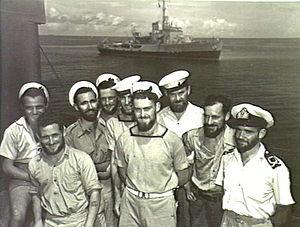
On peut faire partir l'histoire de la Marine royale australienne de l'année 1788 avec la colonisation de l'Australie par les Britanniques. De 1788 jusqu'en 1859, les navires de la marine de guerre du Royaume-Uni firent de fréquents voyages vers ces nouvelles colonies. En 1859, fut formée l'escadre Australie qui resta en Australie jusqu'en 1913. Au cours de la période qui précéda la création de la Fédération, chacune des six colonies australiennes exploita sa propre force navale coloniale, forces qui fusionnèrent en 1901 pour former la Commonwealth Naval Force. La Royal Australian Navy fut créée en 1911 et en 1913 la flotte eut son premier navire à vapeur.